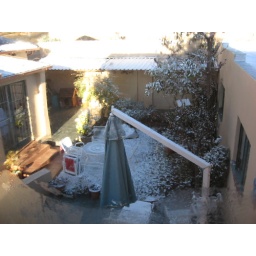
From my bedroom window the morning after the first snow in Jo'burg in 26 years.